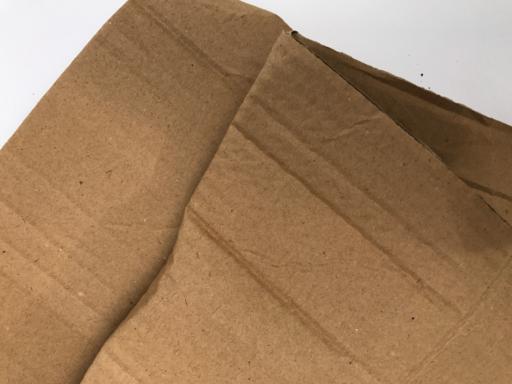
Waste category: cardboard